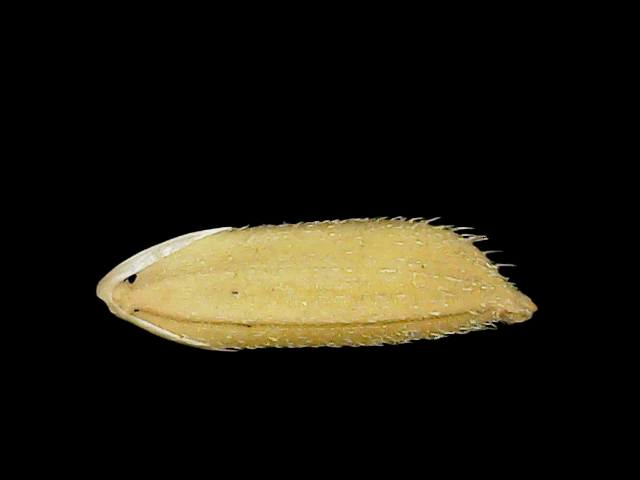
Rice variety: Binadhan17